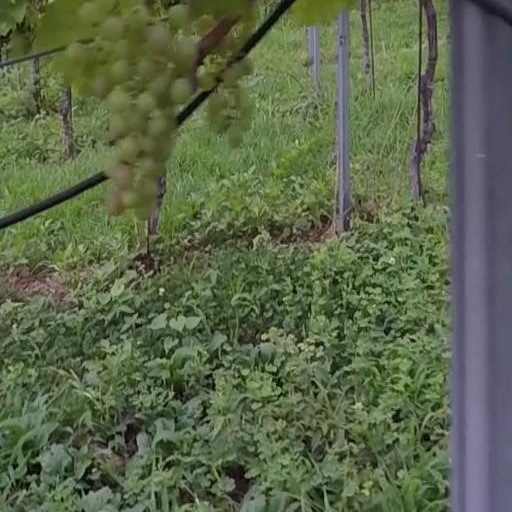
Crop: grape